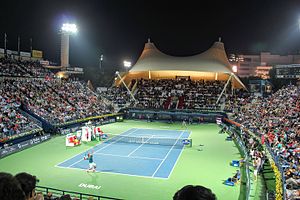
Dubai Tennis Championships
Dubai Tennis Championships er en tennisturnering, som er spillet årligt siden 1993 i Dubai, Forenede Arabiske Emirater, og som er en del af ATP World Tour og WTA Tour.